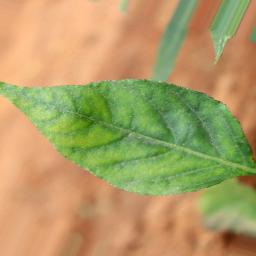
Label: healthy